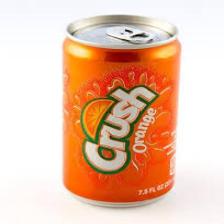
Label: cans